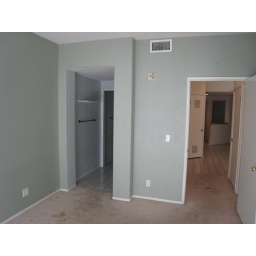
Master bedroom. photo taken from near sliding glass door. Master bathroom is to the left. Grey/green paint looks nice